Hongkou, Shanghai

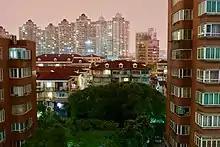
A look at the Bao Steel Building in Hongkou

Previously Lianhua Supermarket had its Shanghai office in the district.